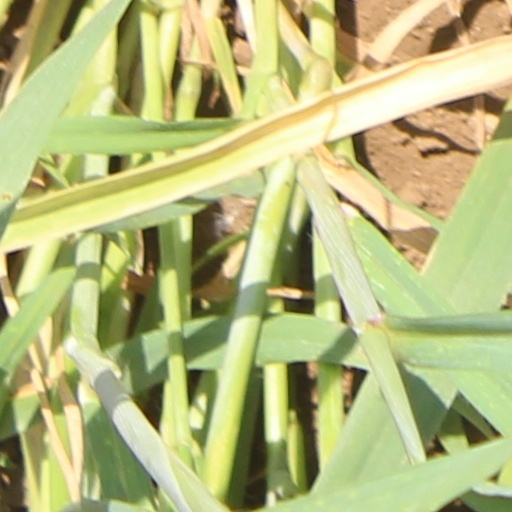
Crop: wheat